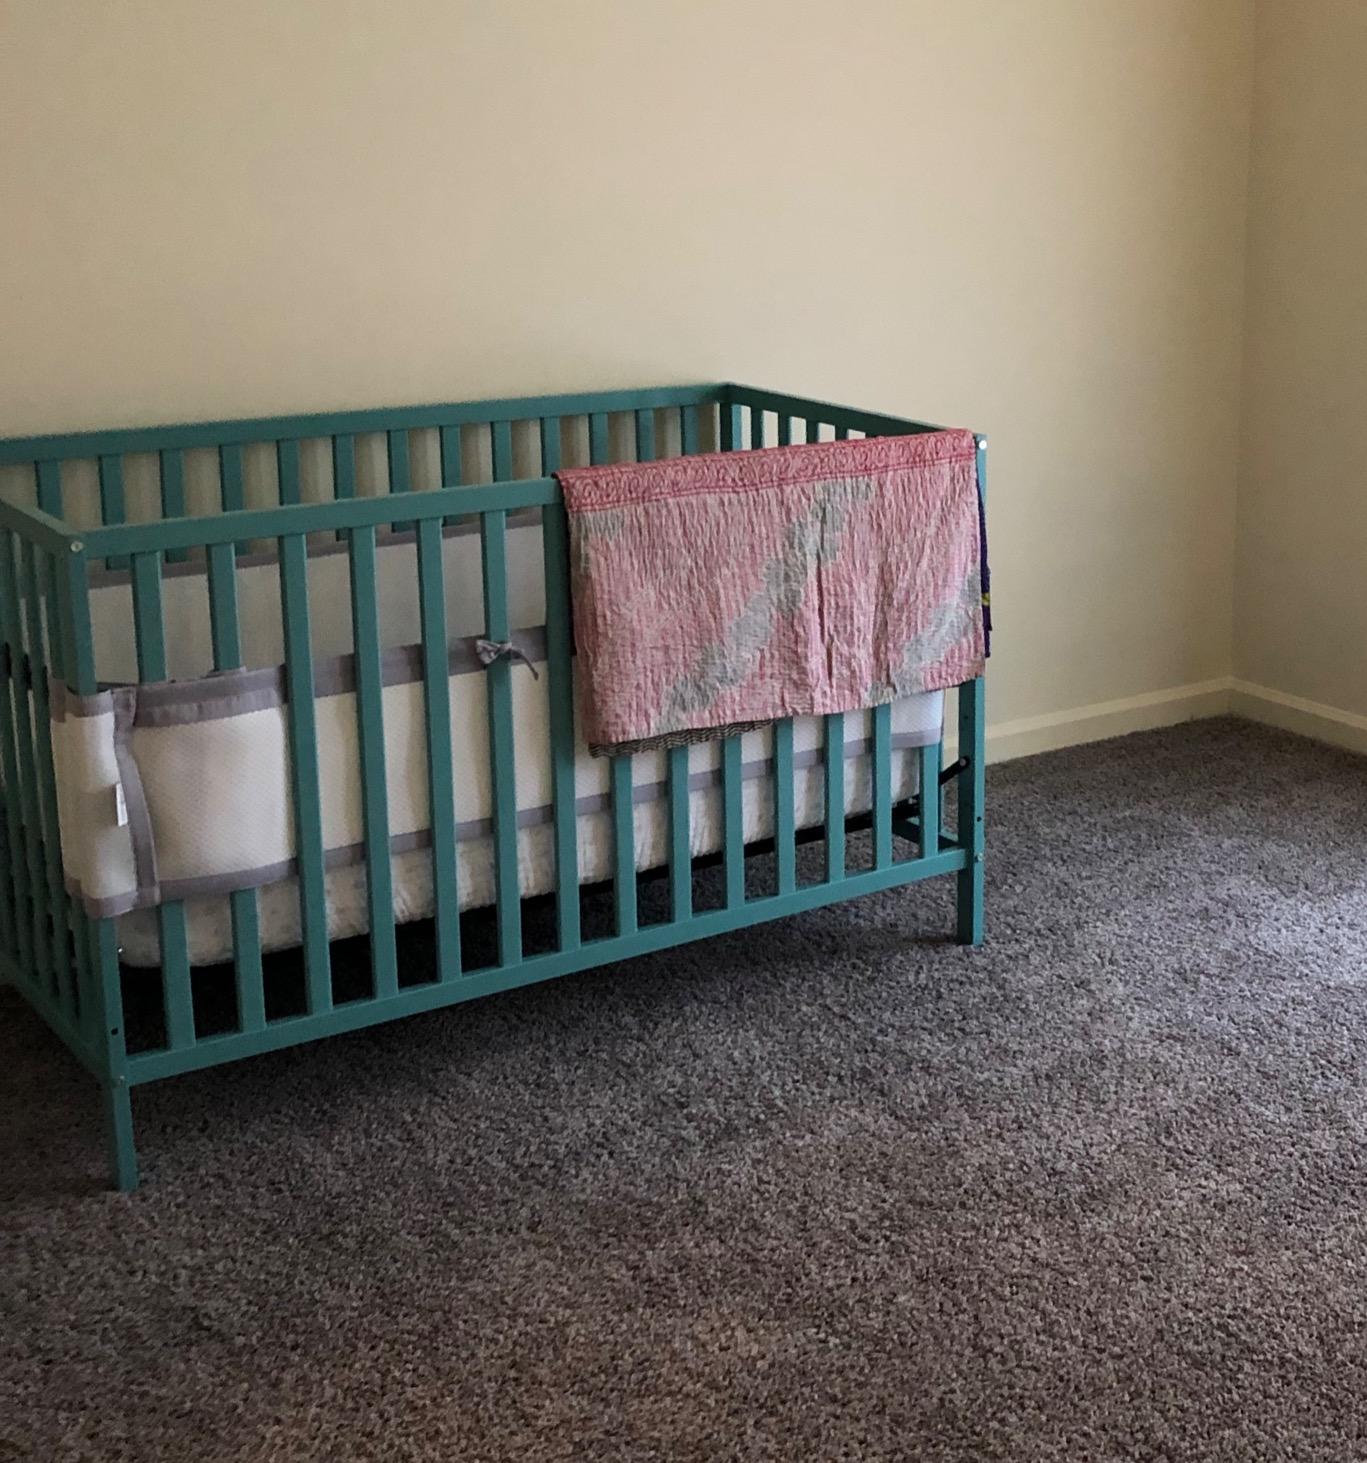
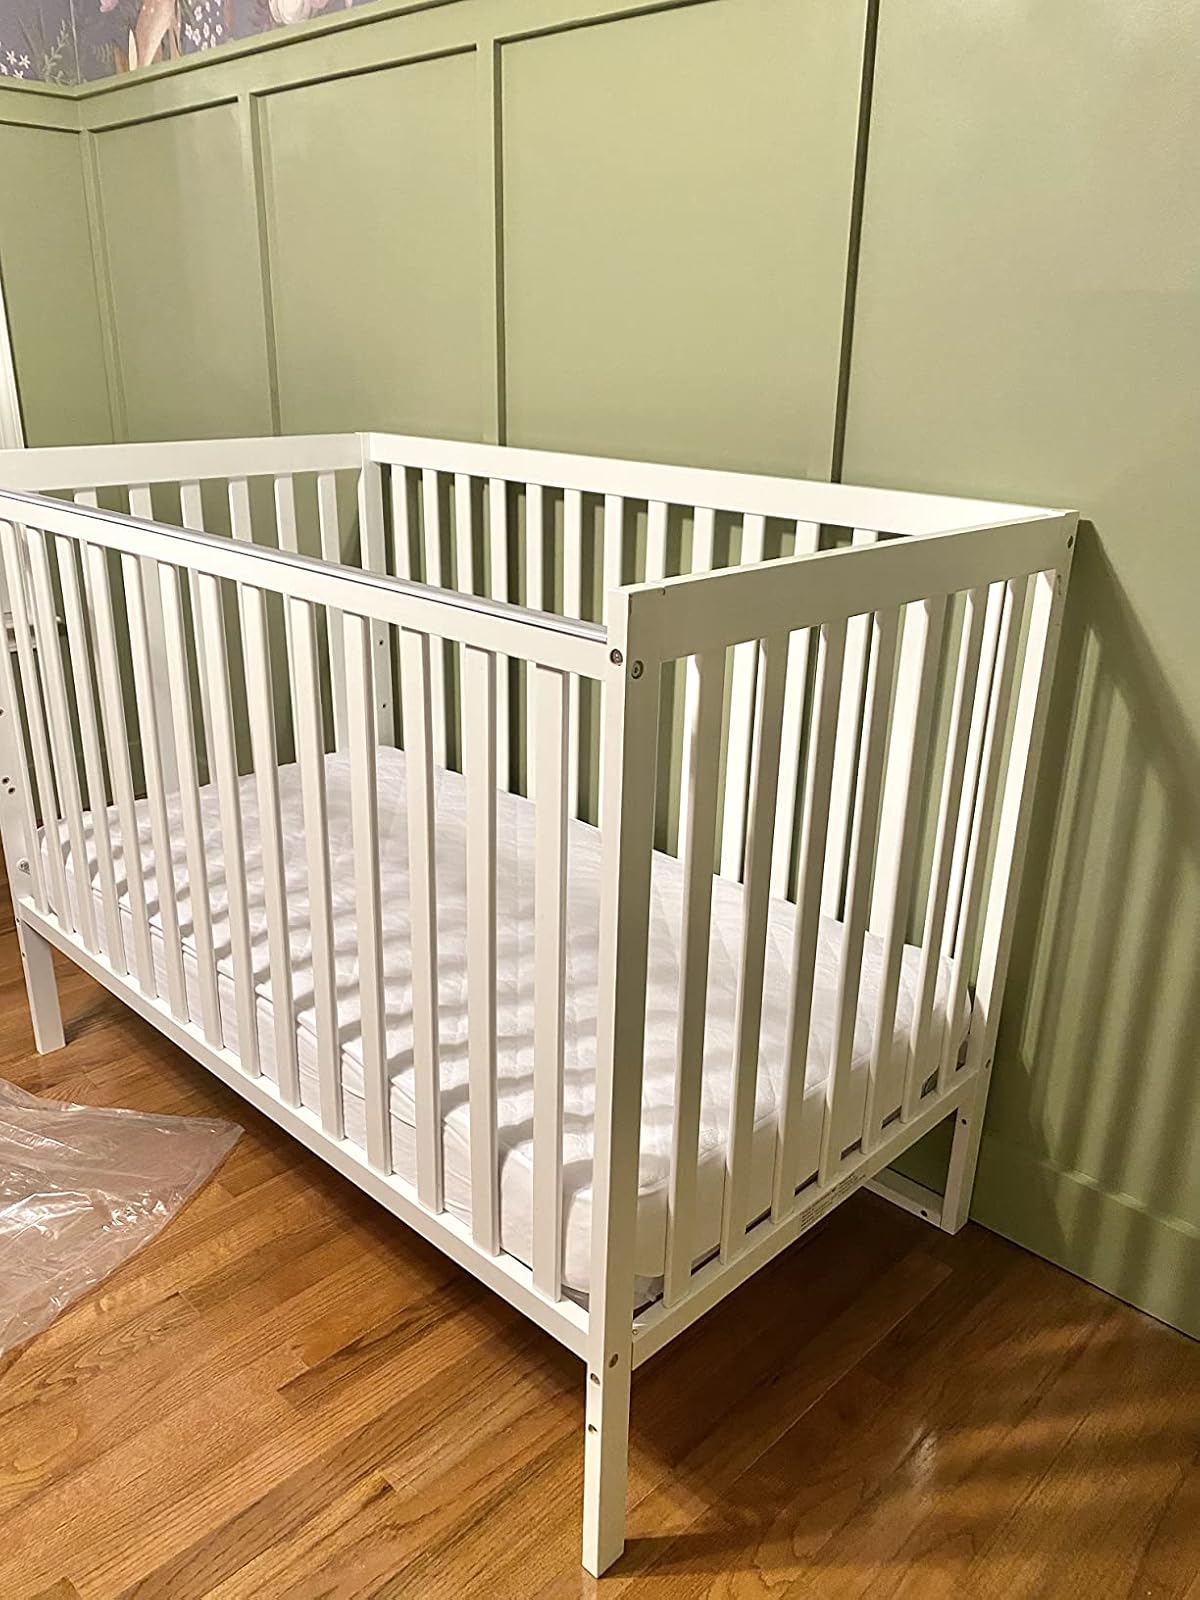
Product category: products_crib
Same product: no